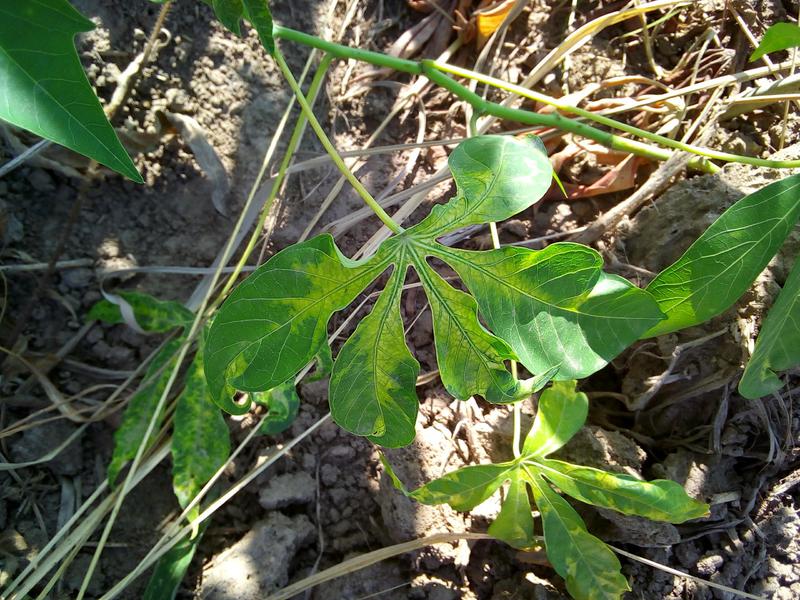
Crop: cassava
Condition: mosaic_disease